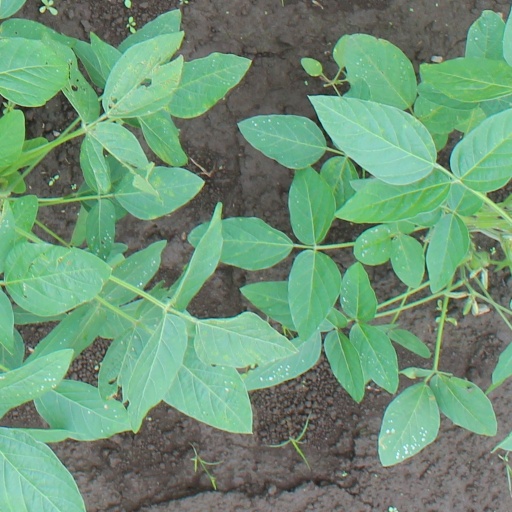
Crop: soybean